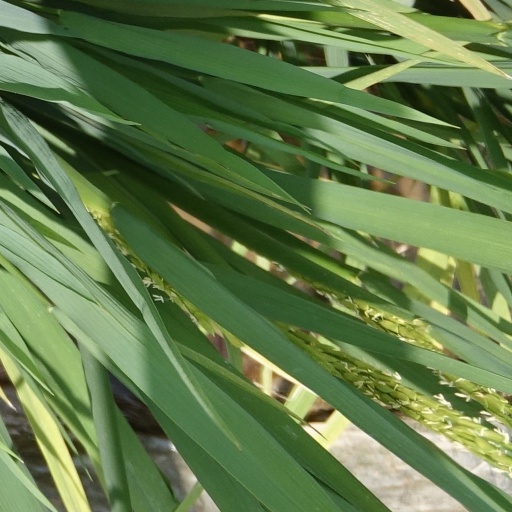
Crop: rice